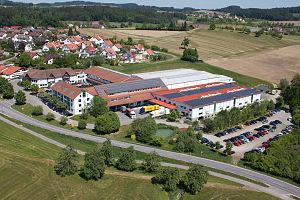
Vaude est un fabricant allemand d'équipements de montagne. Son siège se trouve près du Lac de Constance à Tettnang en Allemagne.